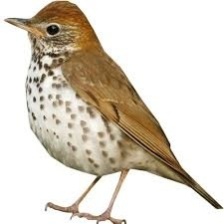
Species: WOOD THRUSH
Scientific name: HYLOCICHLA MUSTELINA